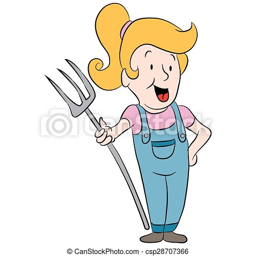
clip art vector of country girl holding pitchfork an image